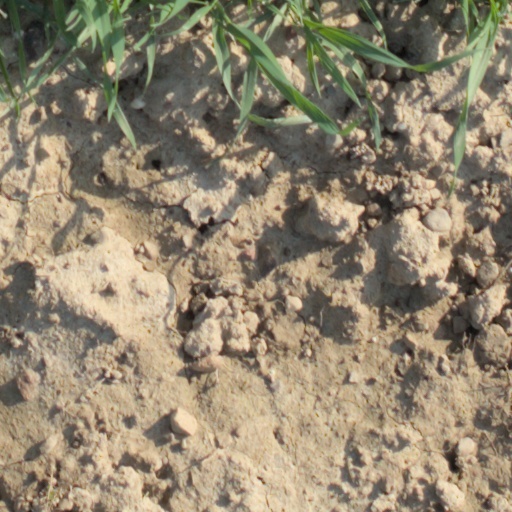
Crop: wheat